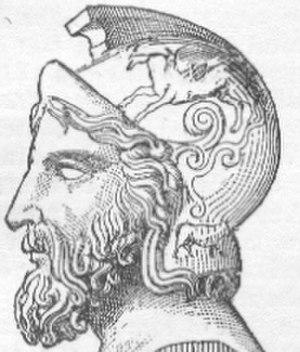
Miltiade_le_Jeune
Elpinice était une femme de la noblesse de l'Athènes classique ayant vécu vers 450 avant J.-C.
Miltiade, en grec ancien Μιλτιάδης / Miltiadês, né en 540 av. J.-C., mort en 489 av. J.-C., est un stratège athénien et le tyran de Chersonèse de Thrace. Il a permis la victoire des Athéniens à la bataille de Marathon.